Admiraliteitslijnbaan, Amsterdam

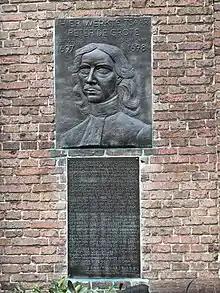
Commemorative plaque for Czar Peter the Great, who may have stayed here in 1697 during his apprenticeship at the Amsterdam shipyards

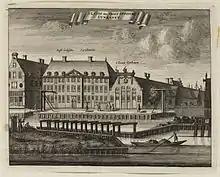
Caspar Commelin's 1693 print showing the ropewalks of the Admiralty of Amsterdam and the Dutch East India Company

The Admiraliteitslijnbaan (Ropewalk of the Admiralty of Amsterdam) is a 17th-century building on Oostenburgergracht canal in Amsterdam. It has held "rijksmonument" status since 1970. A plaque on one side of the building commemorates Czar Peter the Great, who may have stayed here in 1697 during his apprenticeship at the Amsterdam shipyards.